Answer in natural language. How many WineBottles are visible in the scene? Choose between the following options: 0, 2, 1, 3 or 4
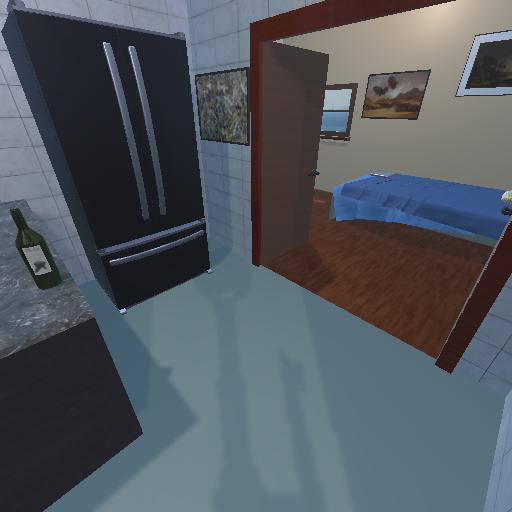
<answer>1</answer>